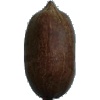
Label: nut_pecan